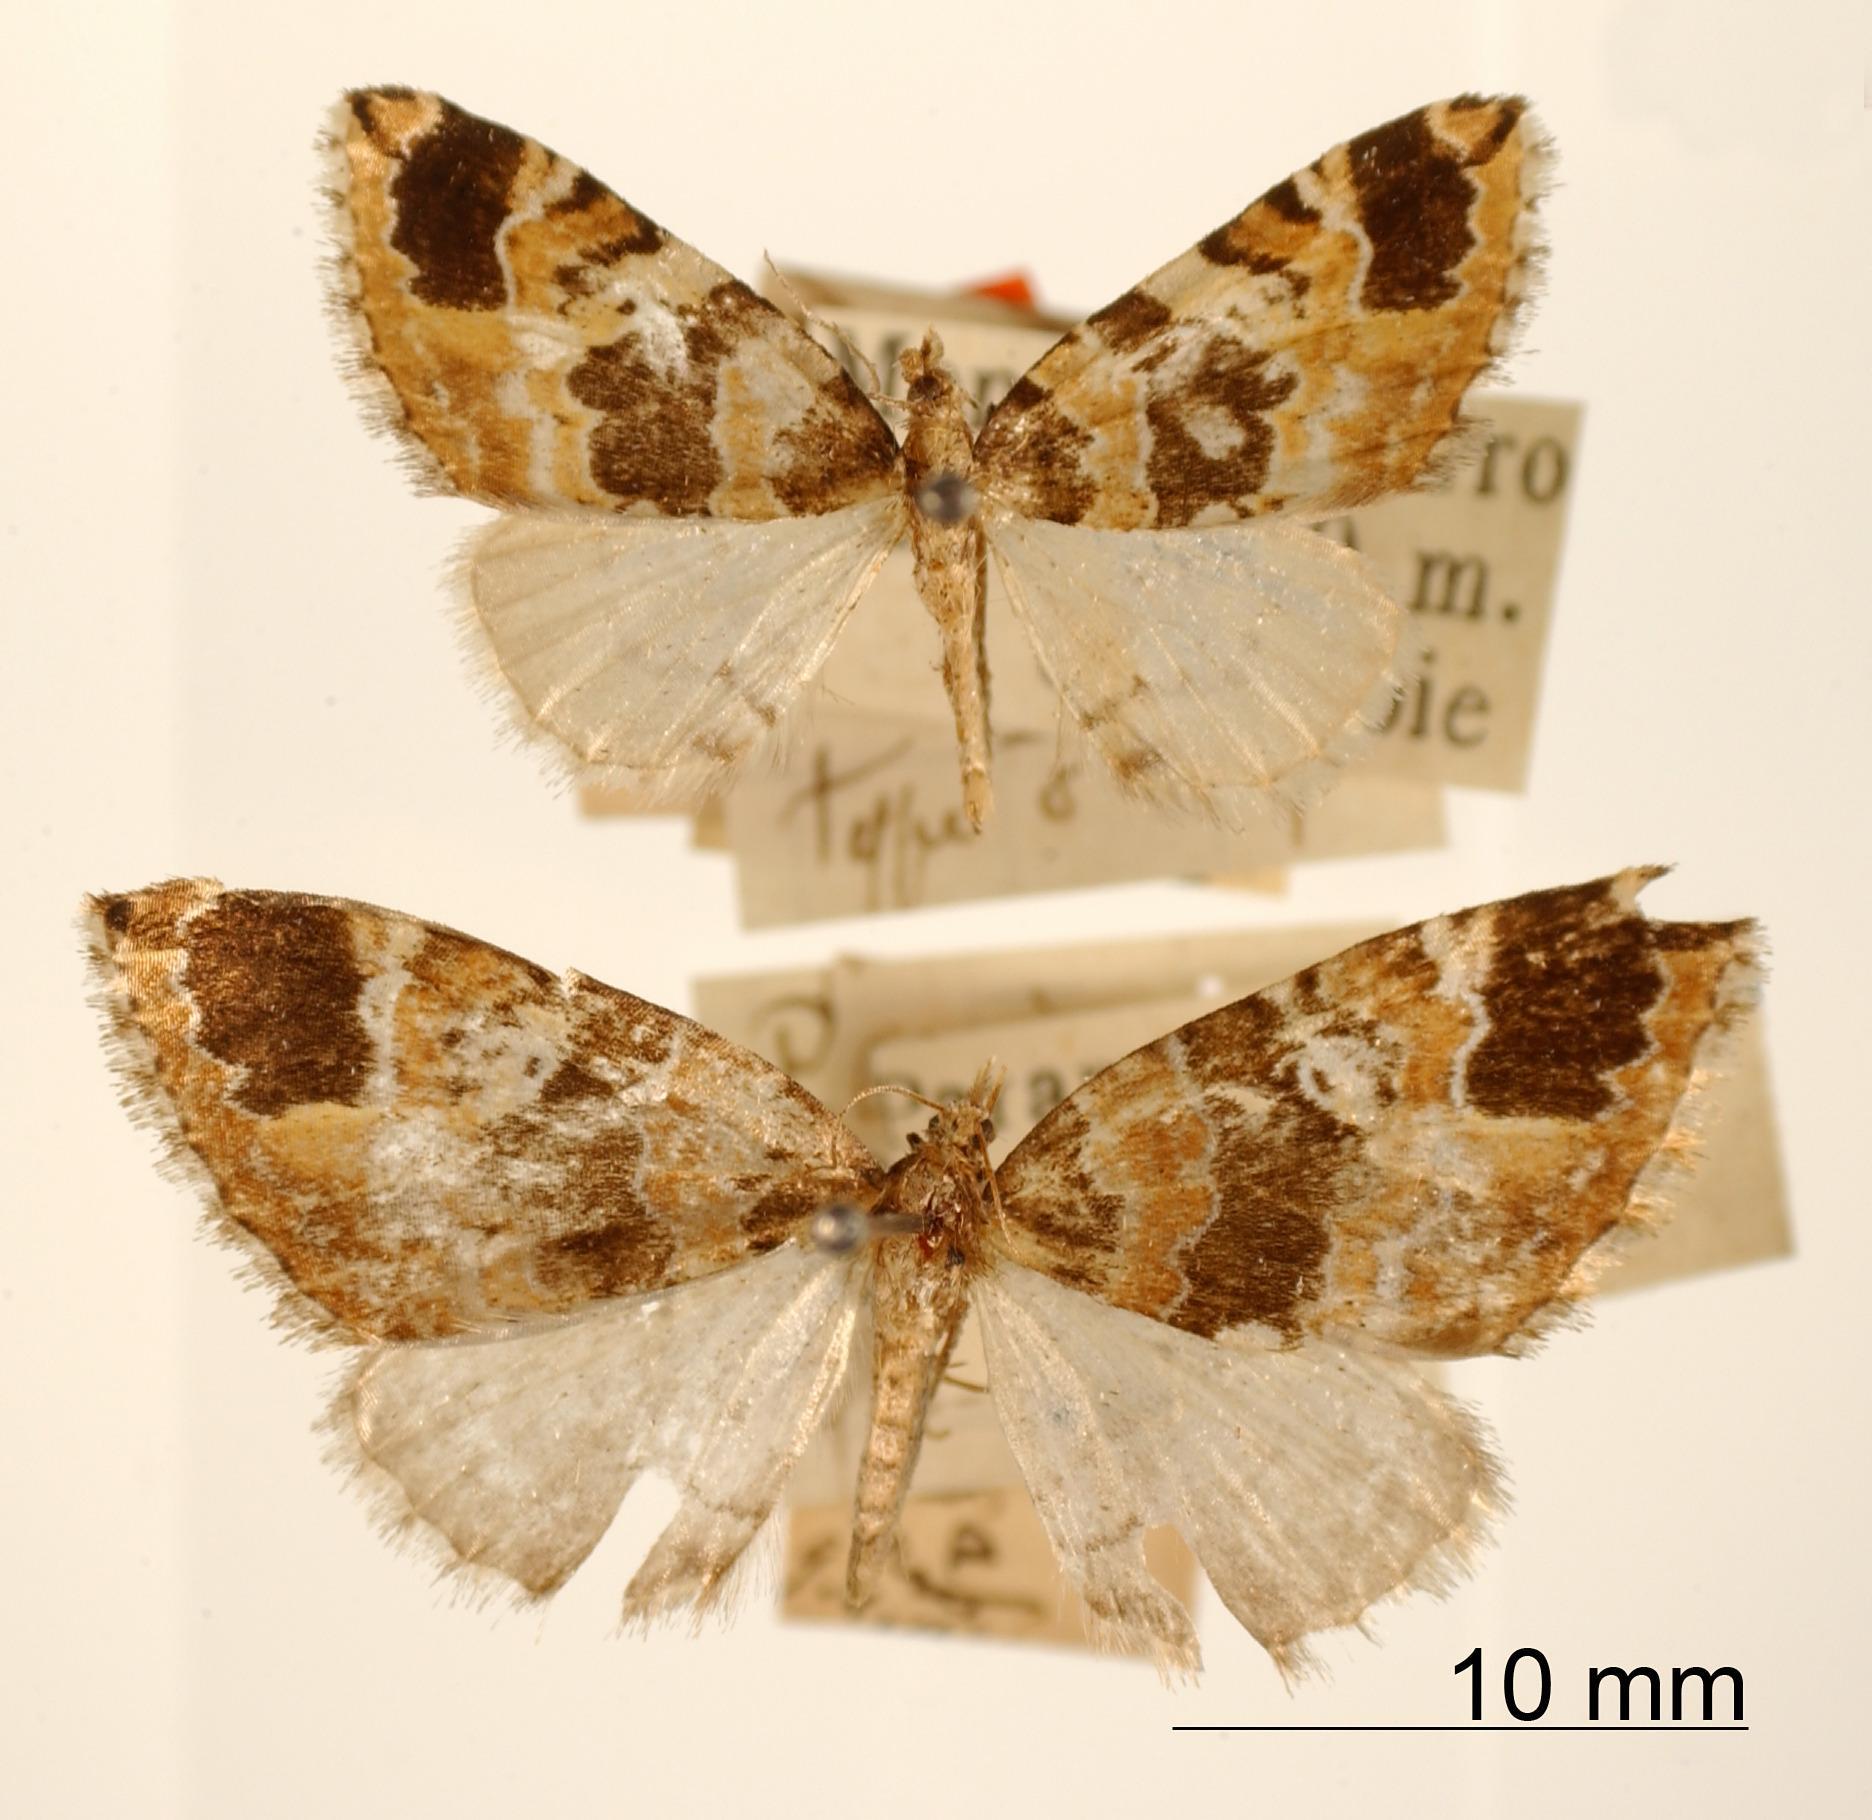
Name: Perizoma quadriplaga
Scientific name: Perizoma quadriplaga Dognin, 1911
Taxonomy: Animalia, Arthropoda, Insecta, Lepidoptera, Geometridae, Larentiinae
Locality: Monte Socorro; Paramo del Quindiu, Colombia